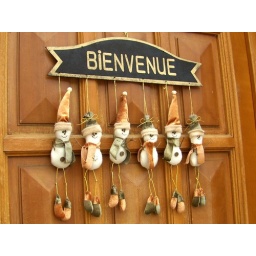
On the door of a house in Cappy. I'd love to know the significance of it!